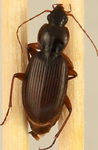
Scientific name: Synuchus impunctatus
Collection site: Bartlett Experimental Forest NEON (BART), plot BART_081